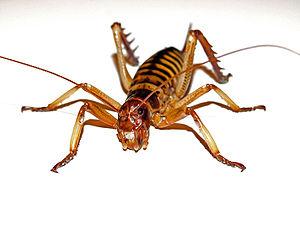
L'environnement en Nouvelle-Zélande est l'environnement du pays Nouvelle-Zélande.
La Nouvelle-Zélande, en anglais New Zealand, en māori Aotearoa, est un pays d'Océanie, au sud-ouest de l'océan Pacifique, constitué de deux îles principales, et de nombreuses îles beaucoup plus petites, notamment l'île Stewart/Rakiura et les îles Chatham. Située à environ 2 000 km de l'Australie dont elle est séparée par la mer de Tasman, la Nouvelle-Zélande est très isolée géographiquement. Cet isolement a permis le développement d'une flore et d'une faune endémiques très riches et variées, allant des kauri géants aux insectes weta en passant par les kaponga et le kiwi, ces deux derniers étant des symboles du pays.